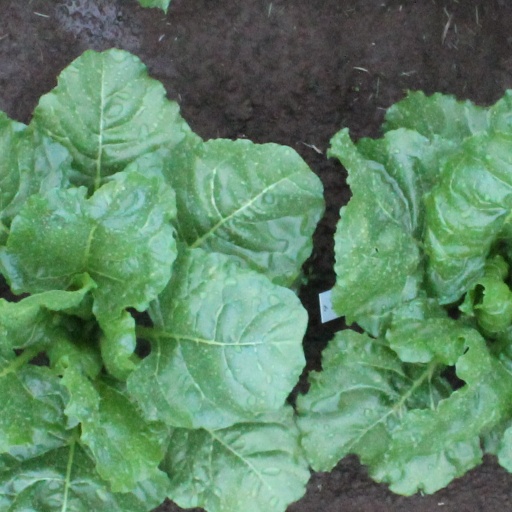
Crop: sugar beet